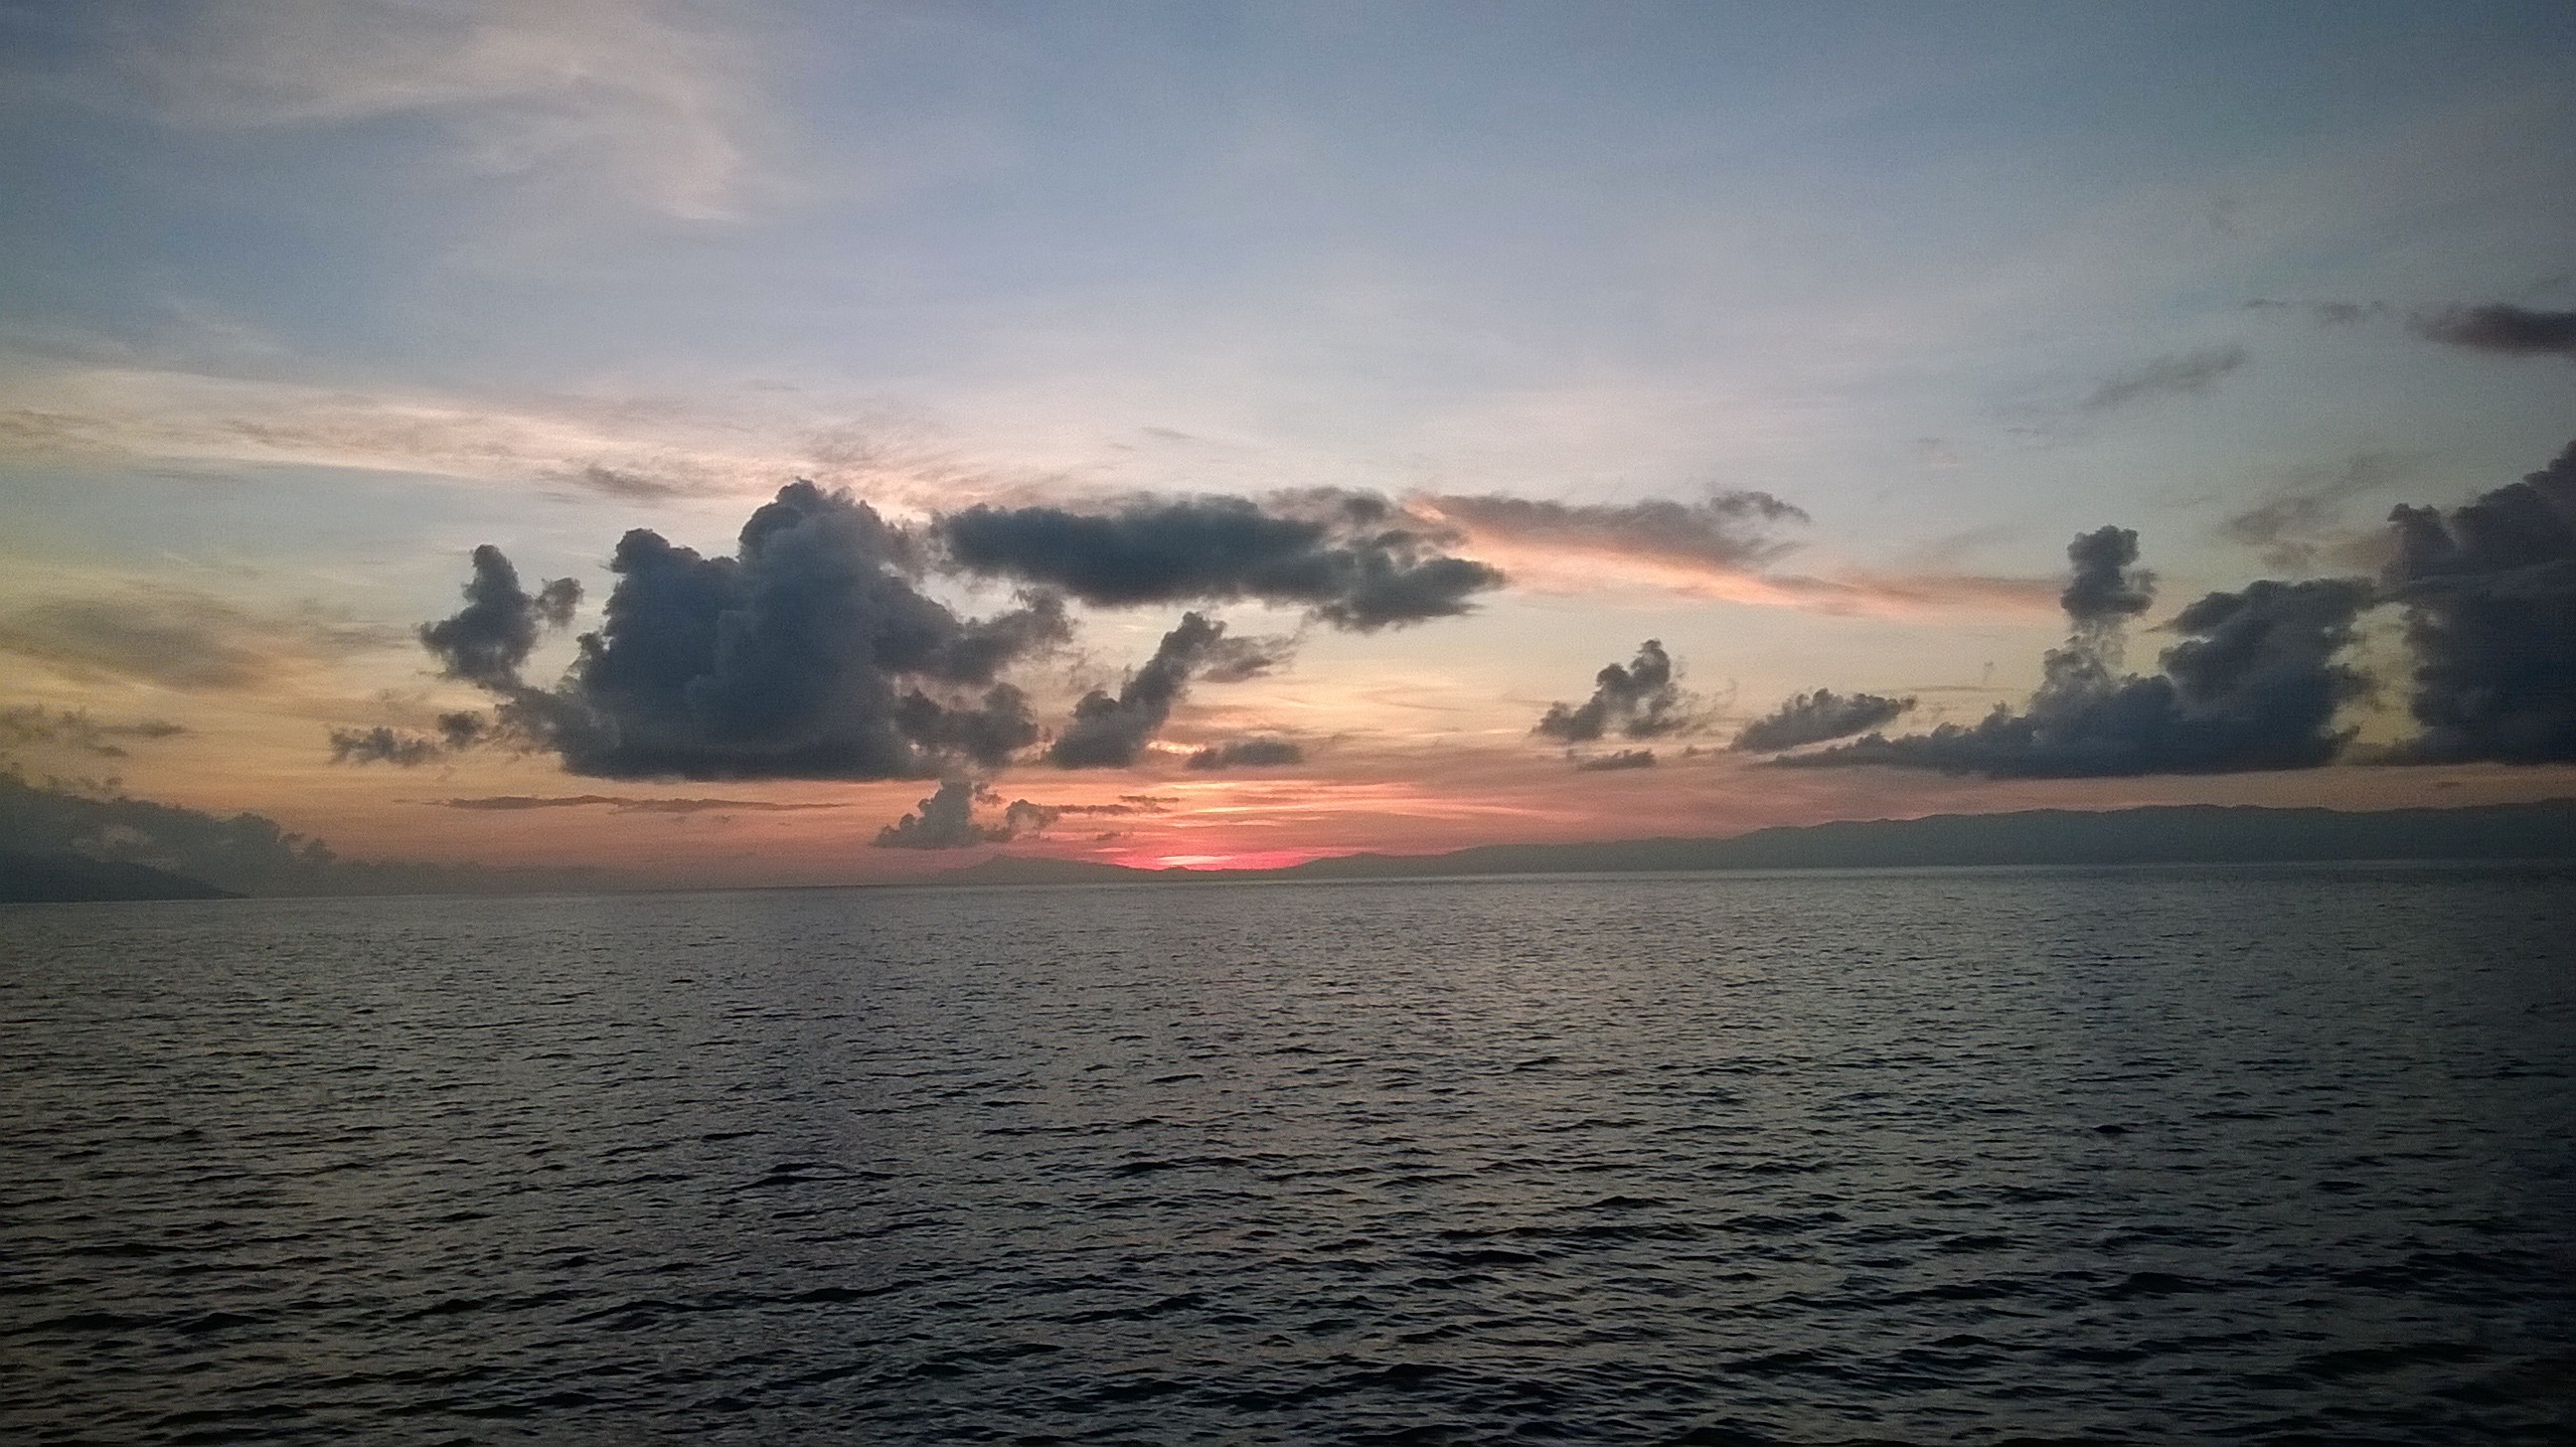
beach, sea, coast, ocean, horizon, cloud, sky, sun, sunrise, sunset, sunlight, morning, shore, wave, dawn, dusk, evening, reflection, bay, afterglow, atmospheric phenomenon, wind wave